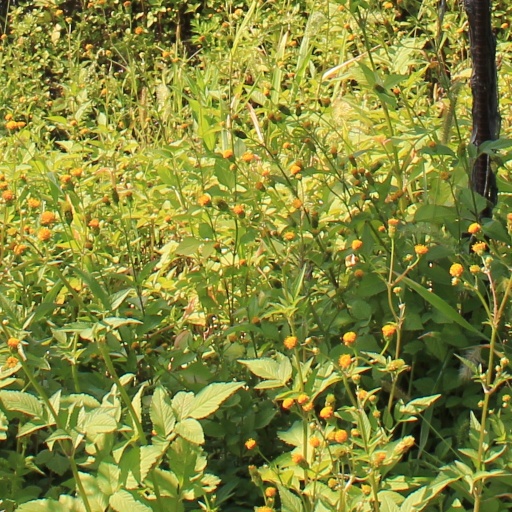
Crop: grape